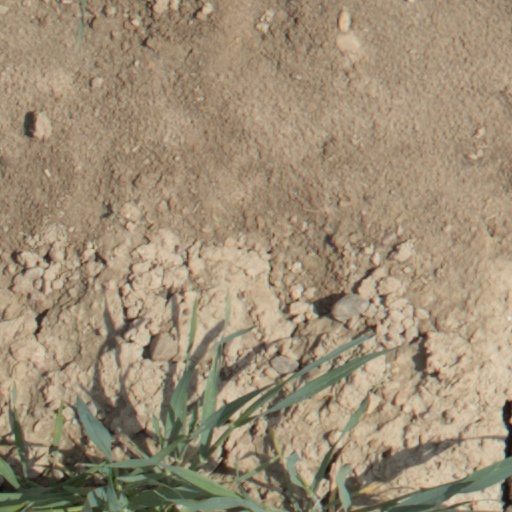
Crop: wheat